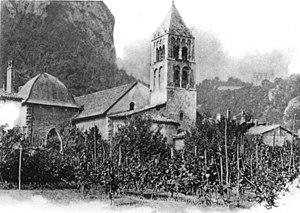
Sassenage est une commune française située dans le département de l'Isère en région Auvergne-Rhône-Alpes.